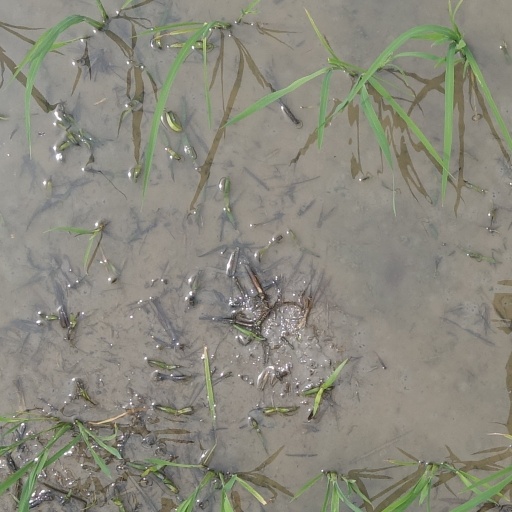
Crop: rice